Lady General Hua Mu-lan

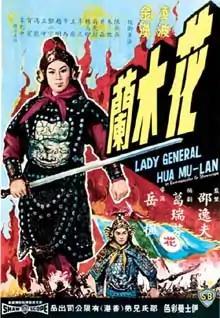
The 1964 Hong Kong theatrical poster.

Lady General Hua Mu-lan is a 1964 Hong Kong Huangmei opera musical film, directed by Yueh Feng, depicting the story of Hua Mulan.